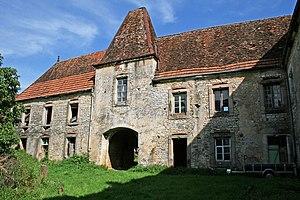
Le prieuré de Marast est un établissement monastique situé dans le village de Marast dans la Haute-Saône et ayant été en activité du premier tiers du XIIᵉ siècle à 1747. L'église prieurale et les bâtiments conventuels sont conservés et protégés au titre des monuments historiques.
Cet article recense les monuments historiques de la Haute-Saône, en France, pour la partie sud-est du département.
Marast est une commune française située dans le département de la Haute-Saône, en région Bourgogne-Franche-Comté.